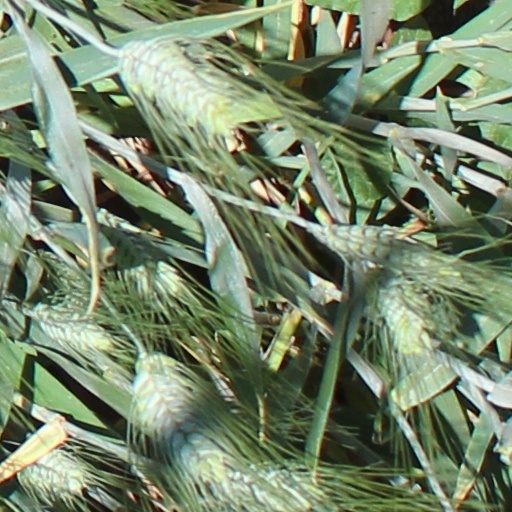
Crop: wheat